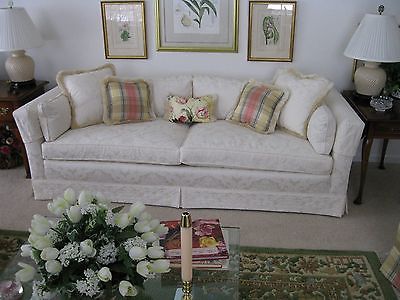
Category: sofa